Kingdom of Summer

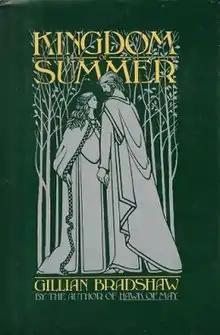
First edition

Kingdom of Summer is the second book in a trilogy of fantasy novels written by Gillian Bradshaw. The novel tells of the ascendancy of King Arthur and the planting of the seeds of his downfall. The tale is recounted by Rhys ap Sion, a Dumnonian farmer who becomes the servant of Gwalchmai ap Lot (the hero of the preceding book, "Hawk of May").